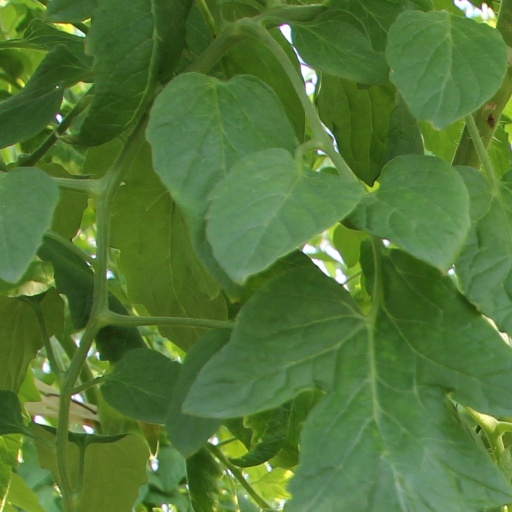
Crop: tomato